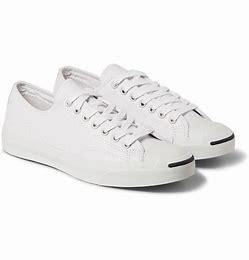
Brand: Converse
Model: Jack Purcell